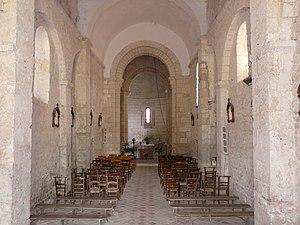
La nef de l'église Saint-Christophe de Vindelle, Charente, France.
L'église Saint-Christophe de Vindelle, une des plus anciennes églises romanes de Charente, est située sur la commune de Vindelle, environ 12 km au nord d'Angoulême.